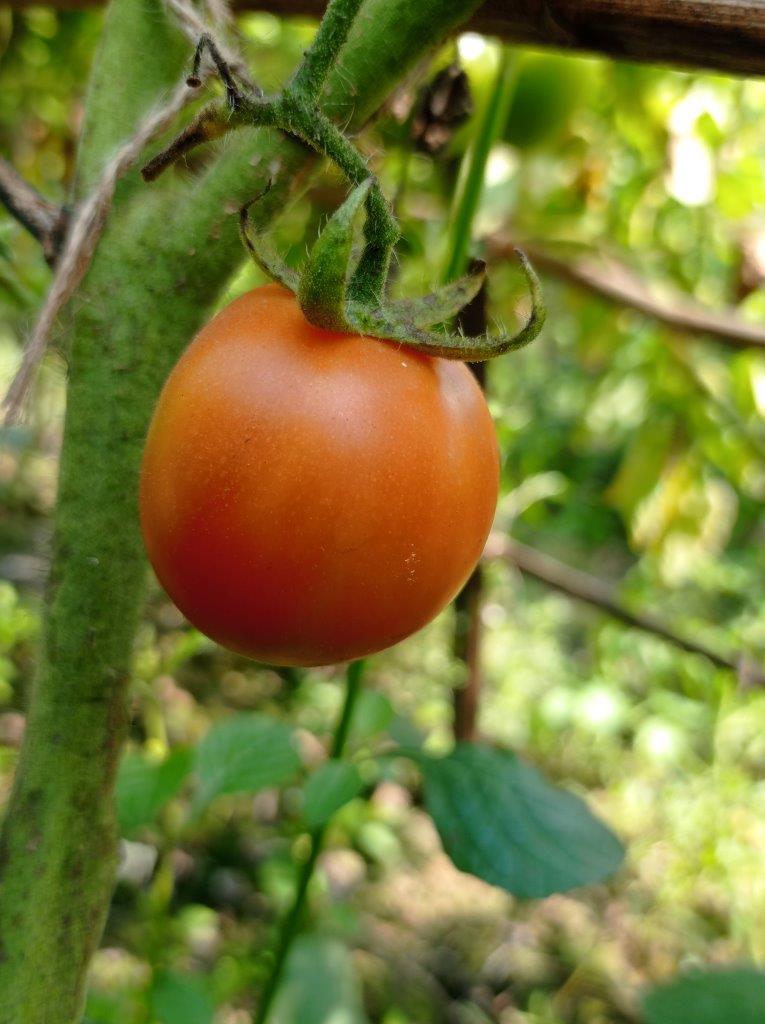
Maturity: Mature